Poznań Voivodeship (1919–1939)

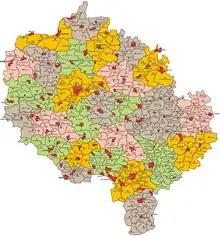
Map of the administrative division in 1938.

According to the 1921 census the voivodeship was inhabited by 1,967,865 people, of whom by nationality 1,636,316 were Poles (83.2%), 327,846 were Germans (16.7%), 1,485 were Jews (0.1%) and 2,218 were all others (0.1%). By religion, according to the 1921 census, 1,632,087 were Roman Catholics (83%), 322,872 were Protestants of all kinds (16.4%), 10,397 were Jews (0.5%) and 2,509 were all others (0.1%).